Jayanthi Kumaresh

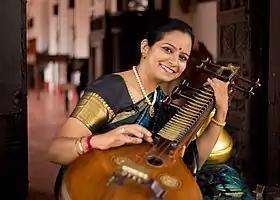
Jayanthi Kumaresh with the Saraswathi veena

Jayanthi Kumaresh (born 1969) is an Indian classical musician best known for her mastery of the Saraswati veena. With a performing career of more than forty years, she has given concerts throughout India and abroad, recorded widely, and engaged in research and outreach dedicated to the instrument. Jayanthi holds a postgraduate degree in English literature and a doctorate from the University of Mysore for her analytical study of veena playing styles. She is the youngest veena player to receive an A-Top grading from All India Radio, the highest classification awarded to performing artists in India